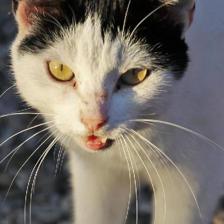
Label: animals